USS George H. W. Bush

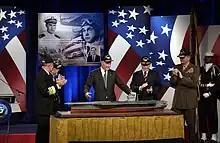
Pentagon naming ceremony in December 2002

"George H. W. Bush" is the second carrier to have a modernized island, which includes a new radar tower (enclosed to reduce radar signature), navigation system upgrades, communication systems enhancements, and armored windows. The island is smaller and has been repositioned further aft to improve flight deck access and reduce signature and electronic self-interference.